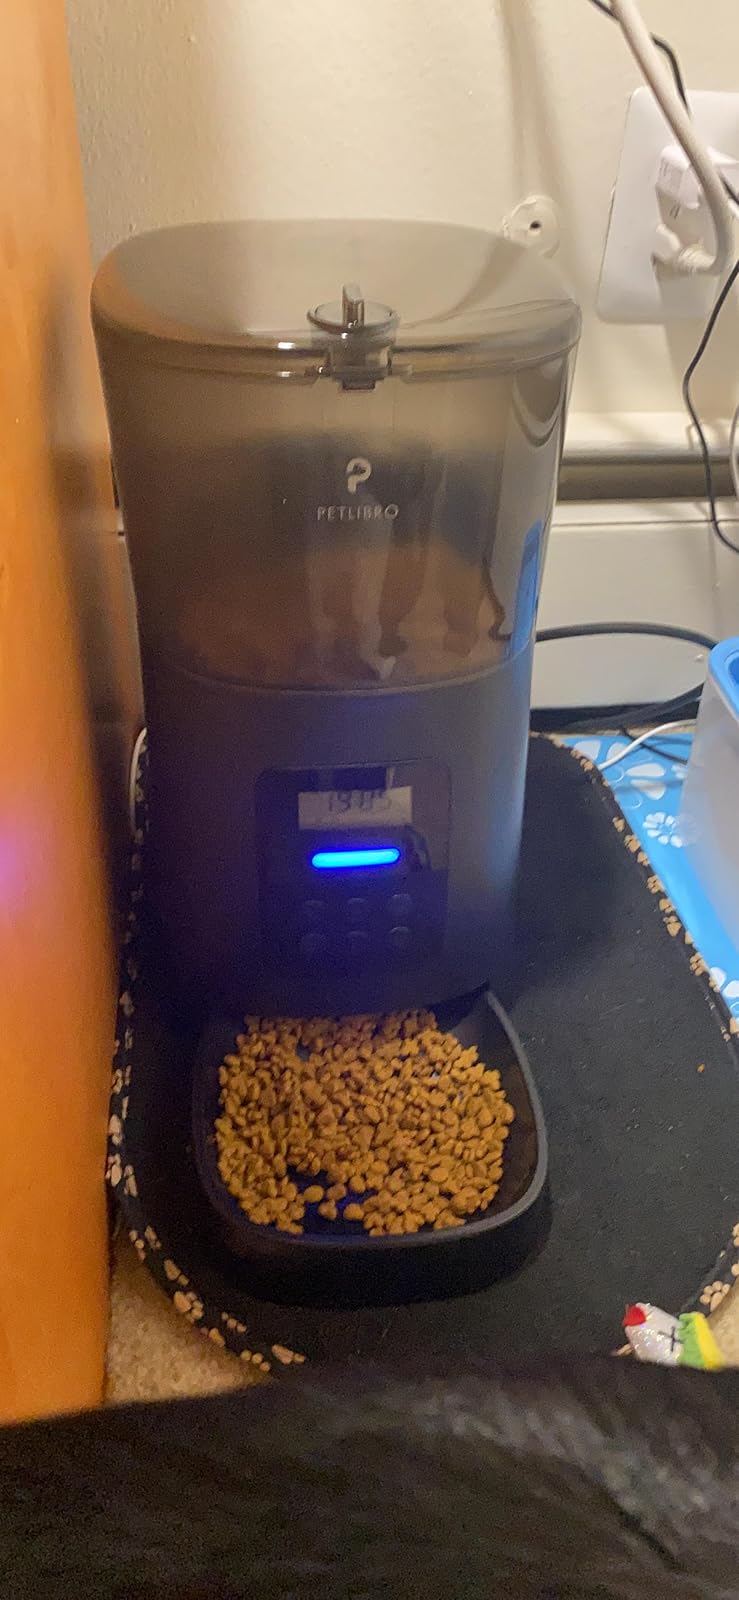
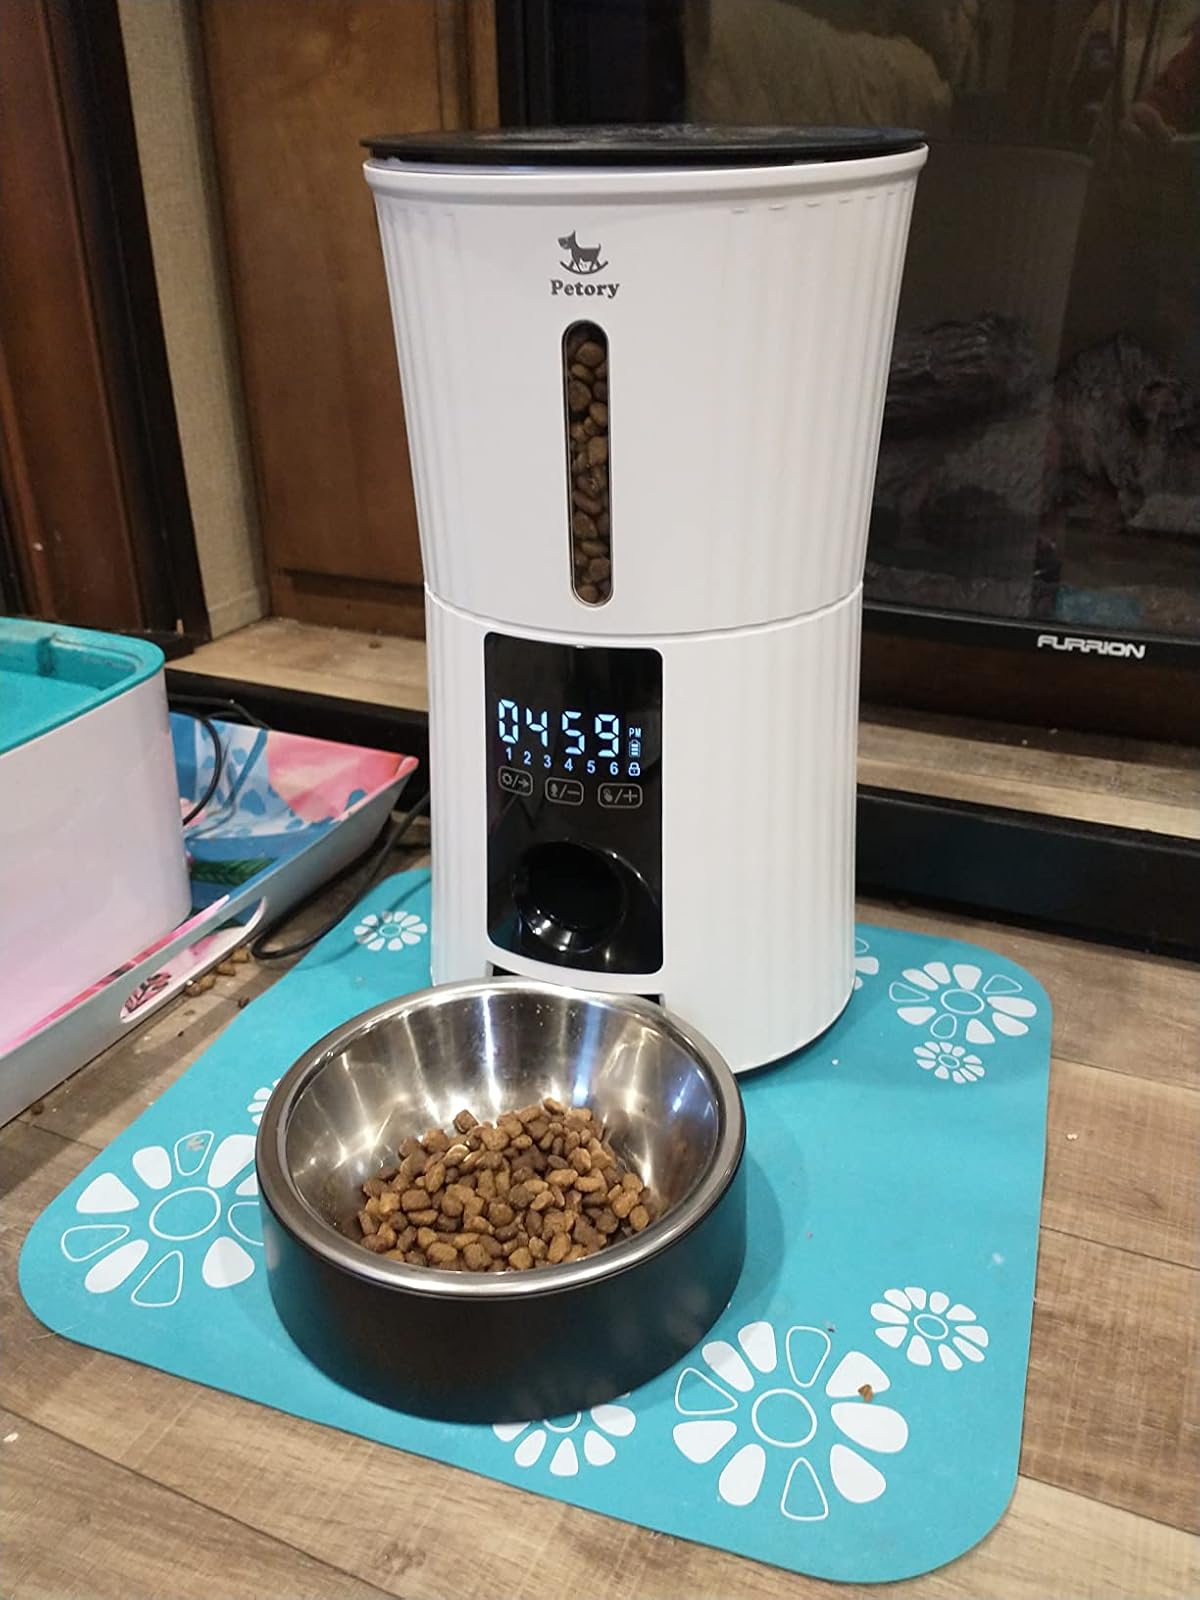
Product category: items_feeder
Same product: no